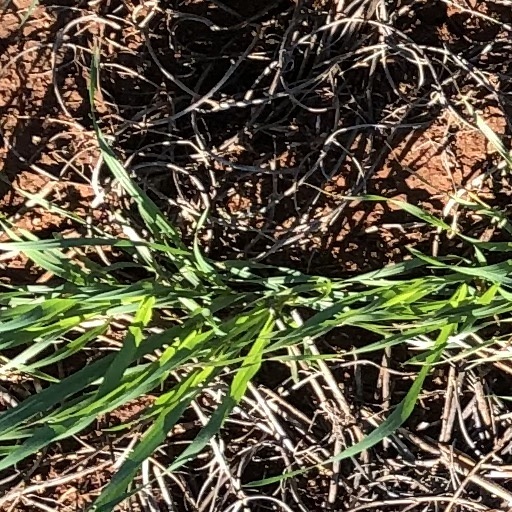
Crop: wheat